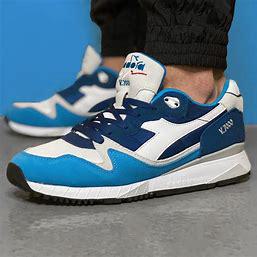
Brand: Diadora
Model: V7000